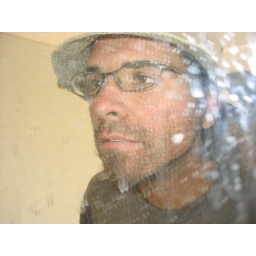
Hard to take a clean shot in a dirty mirror